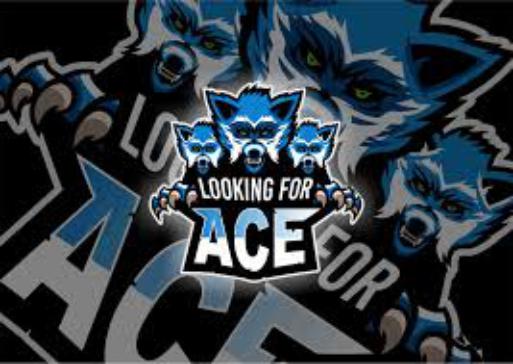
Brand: ACE Team
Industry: Others